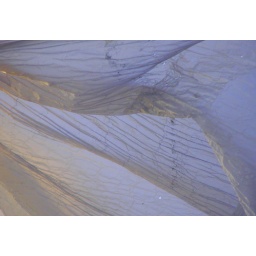
plastic sheeting caught in a tree